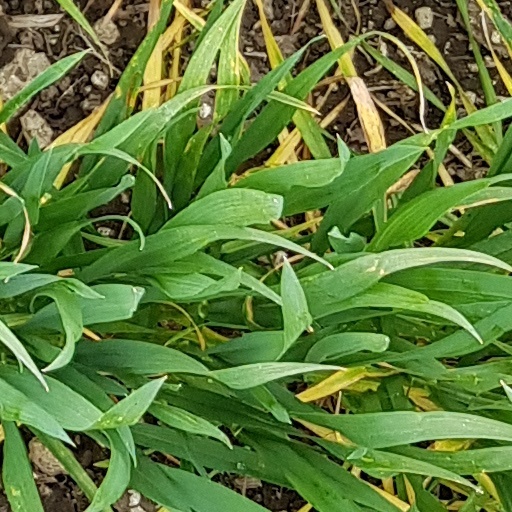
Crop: wheat